Laura Ormiston Chant

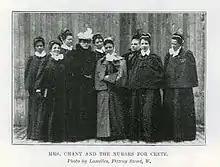
Mrs. Laura Ormiston Chant and companions en-route for Greece The Sketch 14 April 1897

Nursing was Laura Chant's first major career. She worked in the London Hospital but was dismissed when she married Thomas Chant as it was against their rules. She was also an assistant manager of a private lunatic asylum. On 8 April 1897 Chant and six other English nurses went to Crete to give aid and supplies during the Greco-Turkish War. She received the "Red Cross of Greece" from the royal family of Greece because of these efforts. She went to Bulgaria to give aid to Armenian refugees from the 1894–1896 Hamidian massacres.